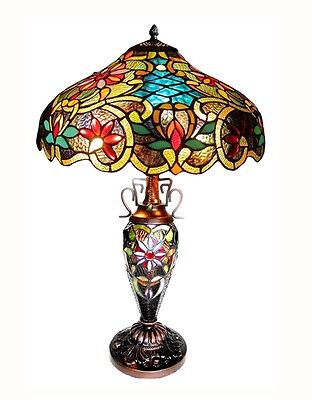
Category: lamp